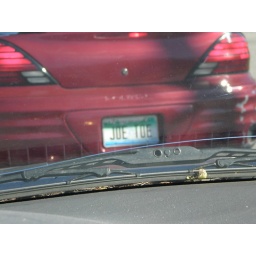
The license plate in front of me at the post office was JOE TOE. Weird.